Hydrogen isotope biogeochemistry

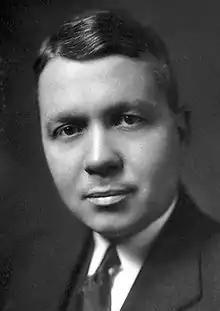
Harold Urey, whose pioneering work on hydrogen isotopes won him the 1934 Nobel Prize in Chemistry.

Also in 1934, scientists Ernest Rutherford, Mark Oliphant, and Paul Harteck, produced the radioisotope tritium (hydrogen-3, H) by hitting deuterium with high-energy nuclei. The deuterium used in the experiment was a generous gift of heavy water from UC Berkeley physicist Gilbert N. Lewis. Bombarding deuterium produced two previously undetected isotopes, helium-3 (He) and H. Rutherford and his colleagues successfully created H, but incorrectly assumed that He was the radioactive component. The work of Luis Walter Alvarez and Robert Cornog first isolated H and reversed Rutherford's incorrect notion. Alvarez reasoned that tritium was radioactive, but did not measure the half-life, though calculations at the time suggested >10 years. At the end of World War II, physical chemist Willard Libby detected the residual radioactivity of a tritium sample with a Geiger counter, providing a more accurate understanding of the half-life, now accepted as 12.3 years.